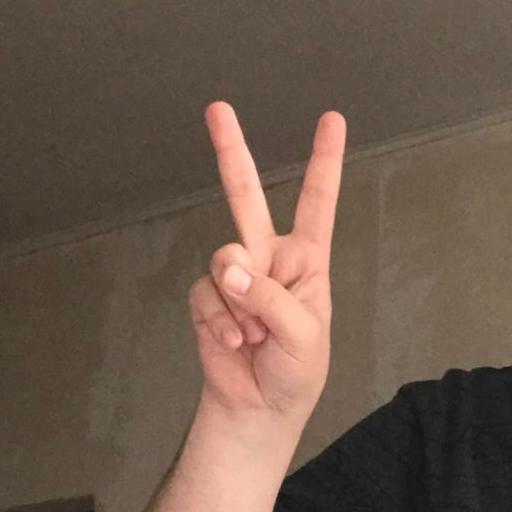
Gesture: peace